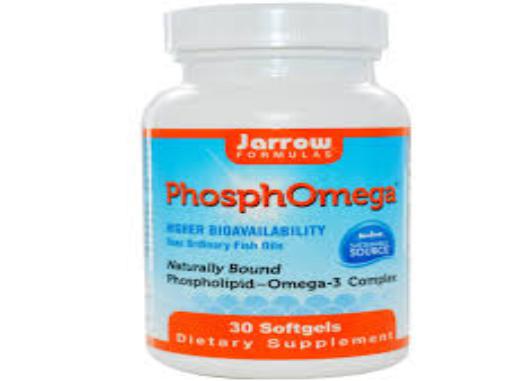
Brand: jarrow
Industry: Medical